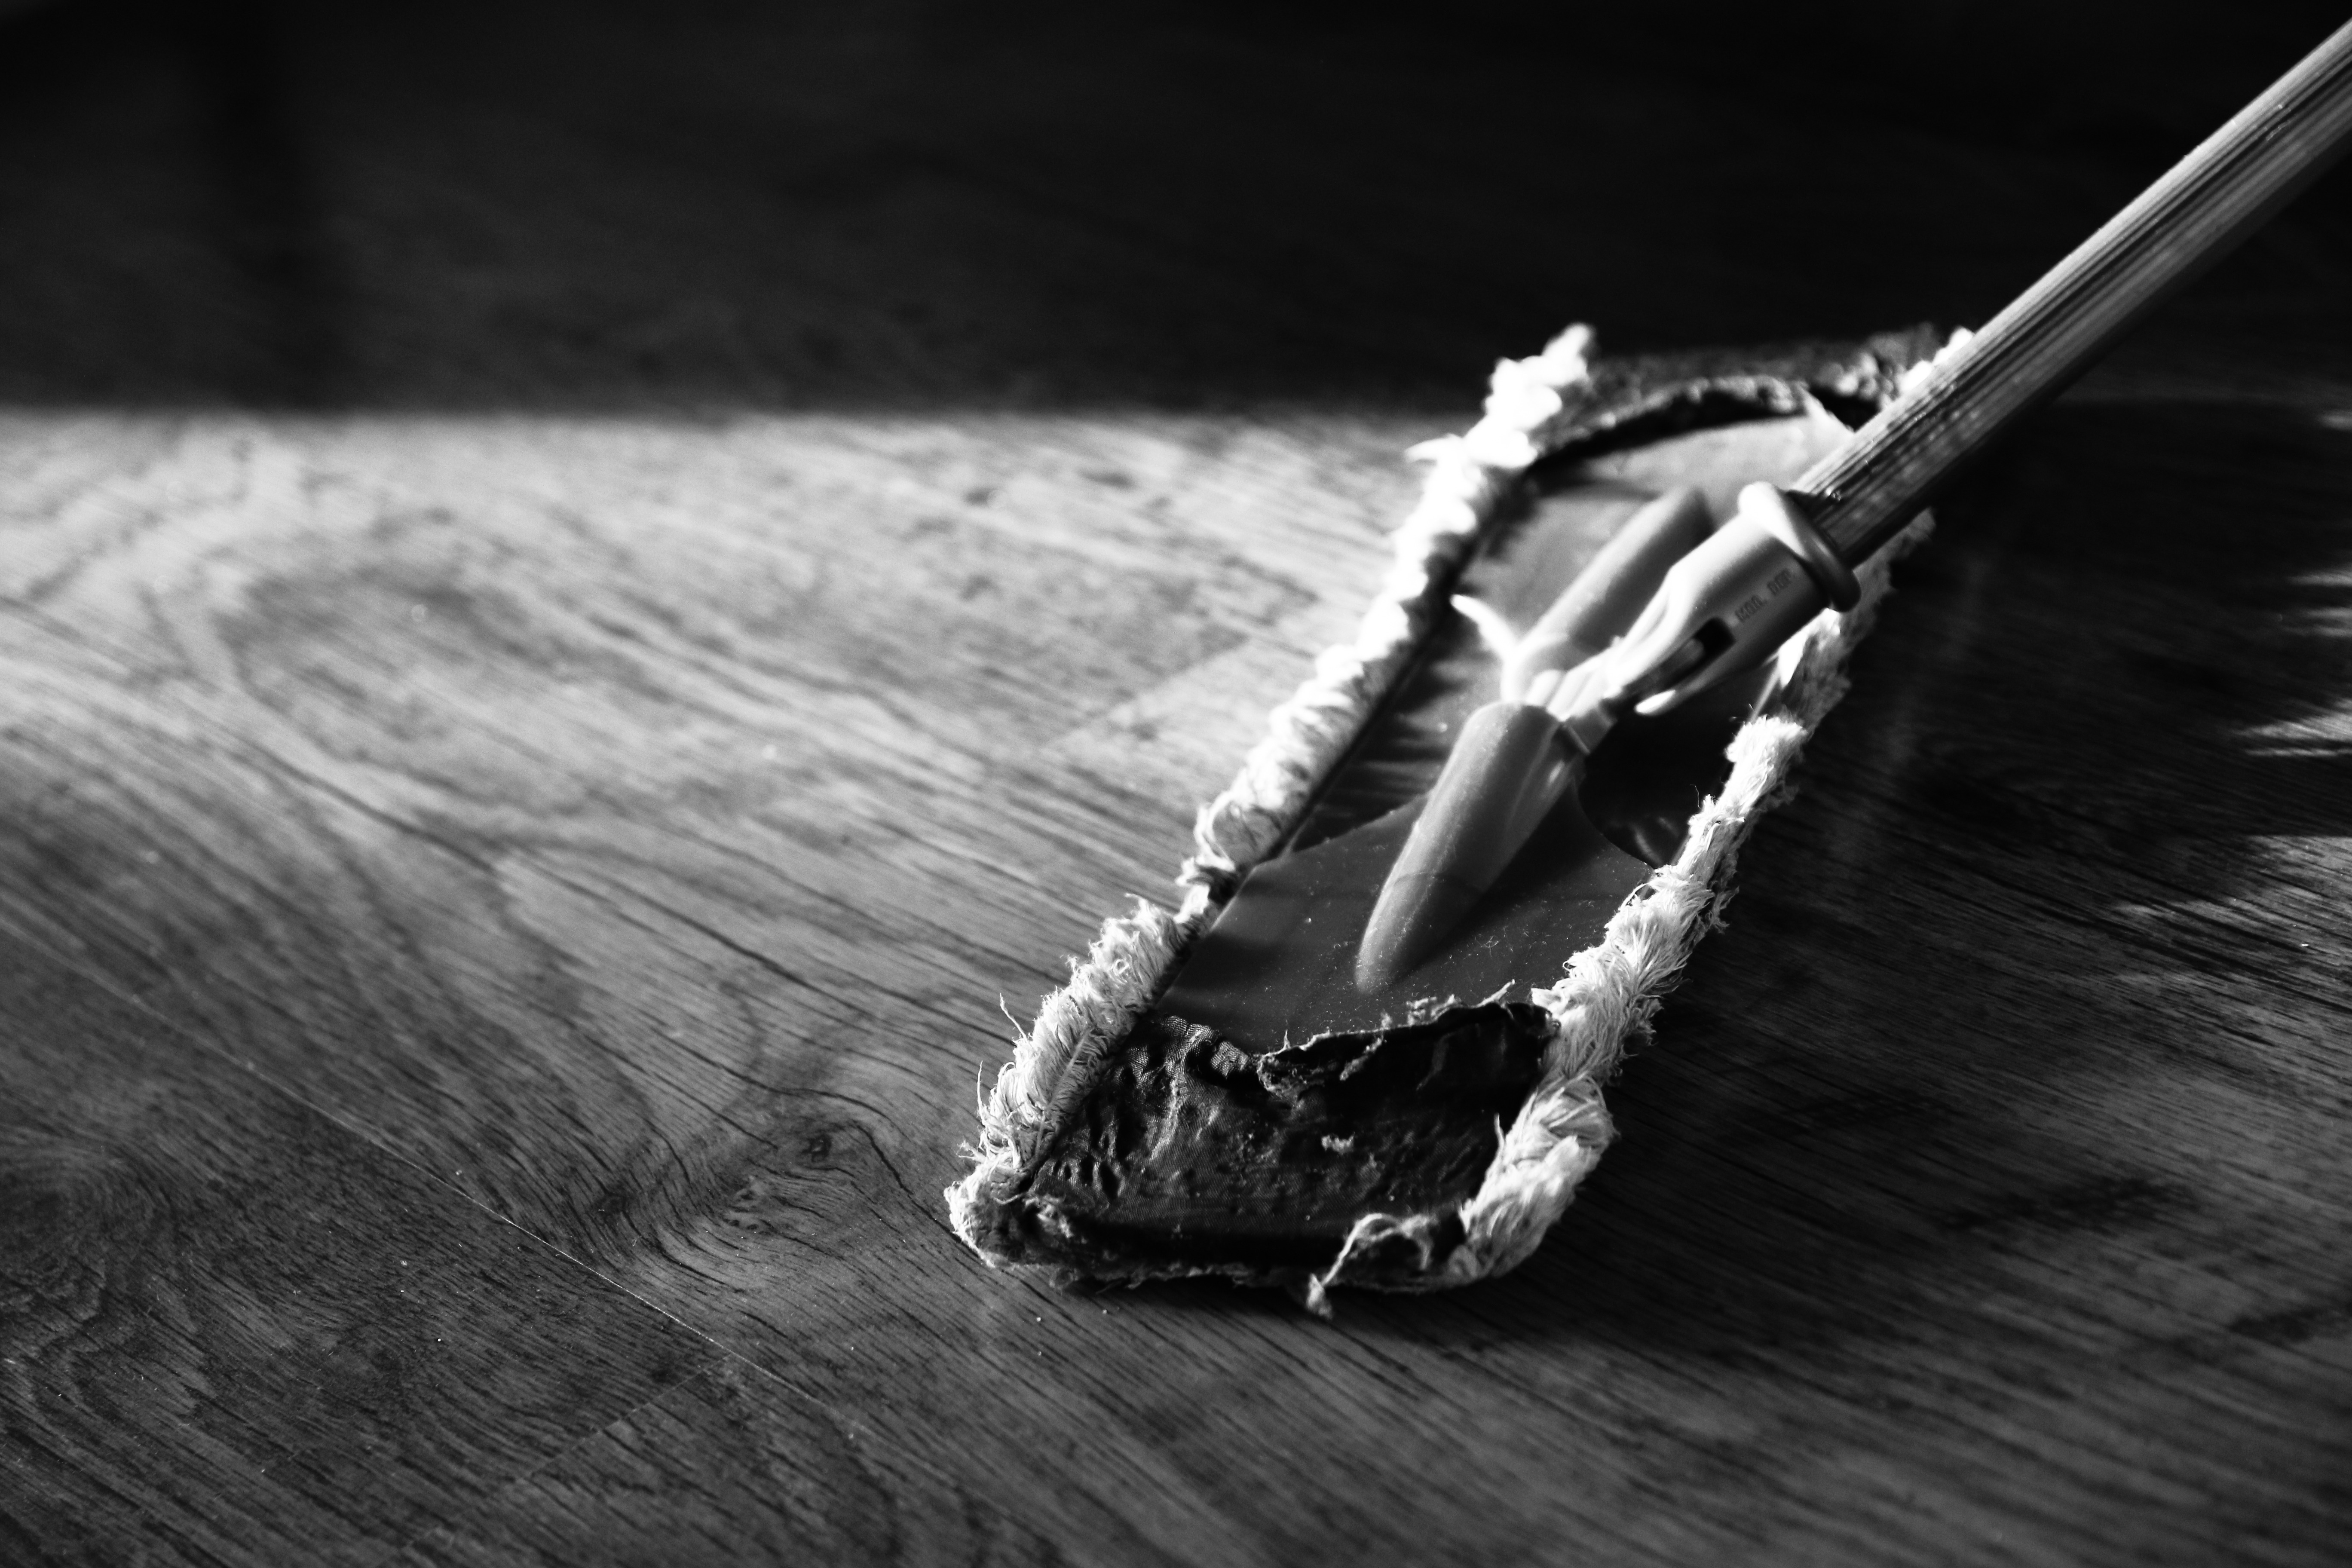
hand, black and white, white, photography, washing, darkness, black, monochrome, close up, drawing, photograph, cleaning, shape, cleanup, macro photography, monochrome photography, the ilo